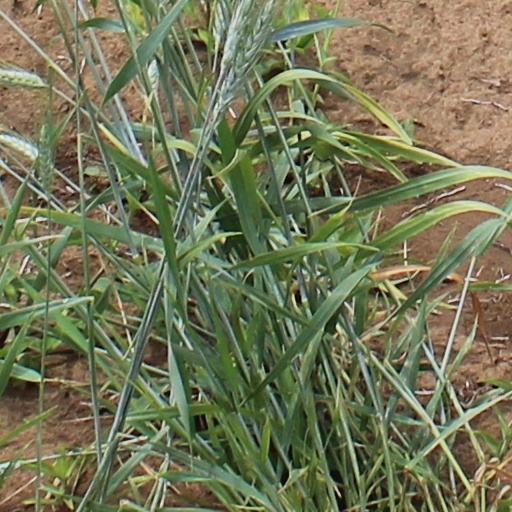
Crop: wheat